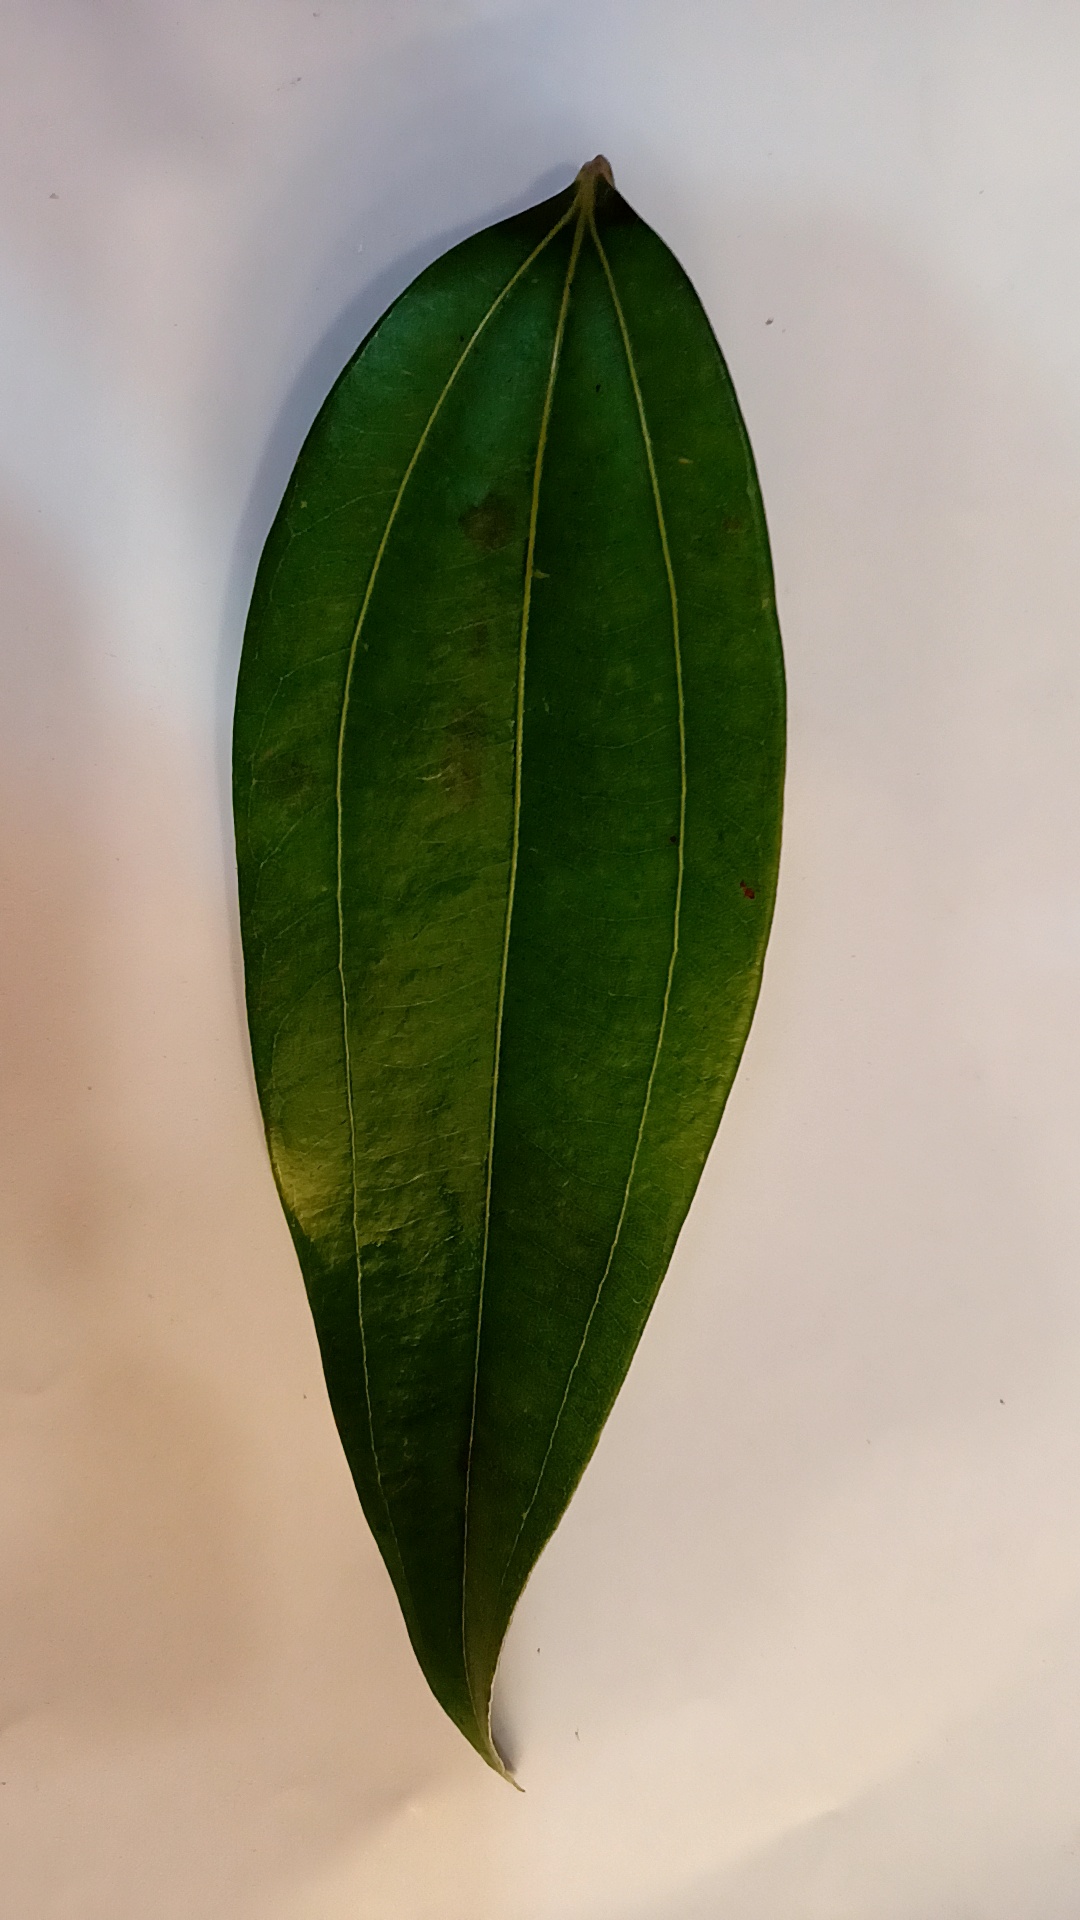
Label: Healthy